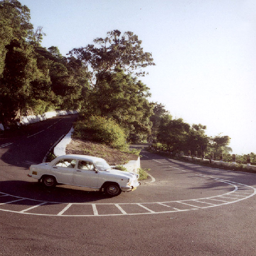
one of the highlands winding roads .